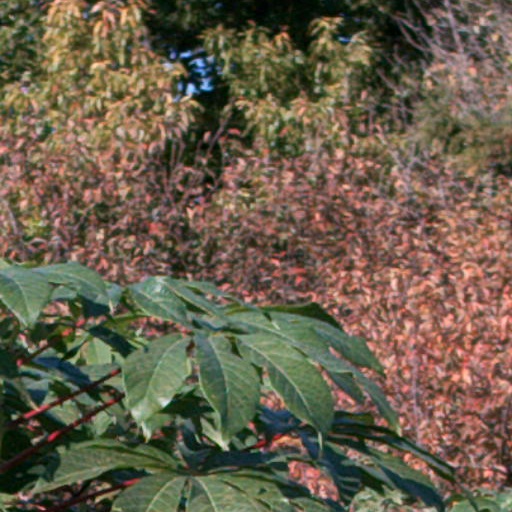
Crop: cassava